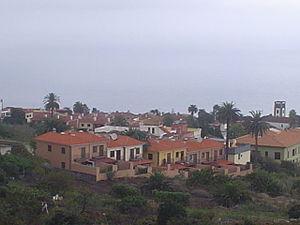
Tacoronte est une commune de la province de Santa Cruz de Tenerife dans la communauté autonome des Îles Canaries en Espagne. Elle est située au nord de l'île de Tenerife.